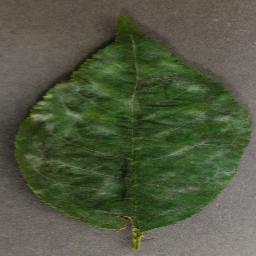
Label: Cherry___Powdery_mildew